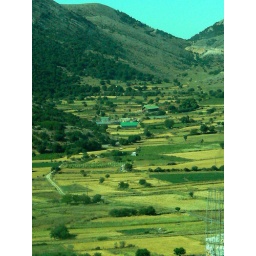
Over the mountains to Imbross by bus VIII